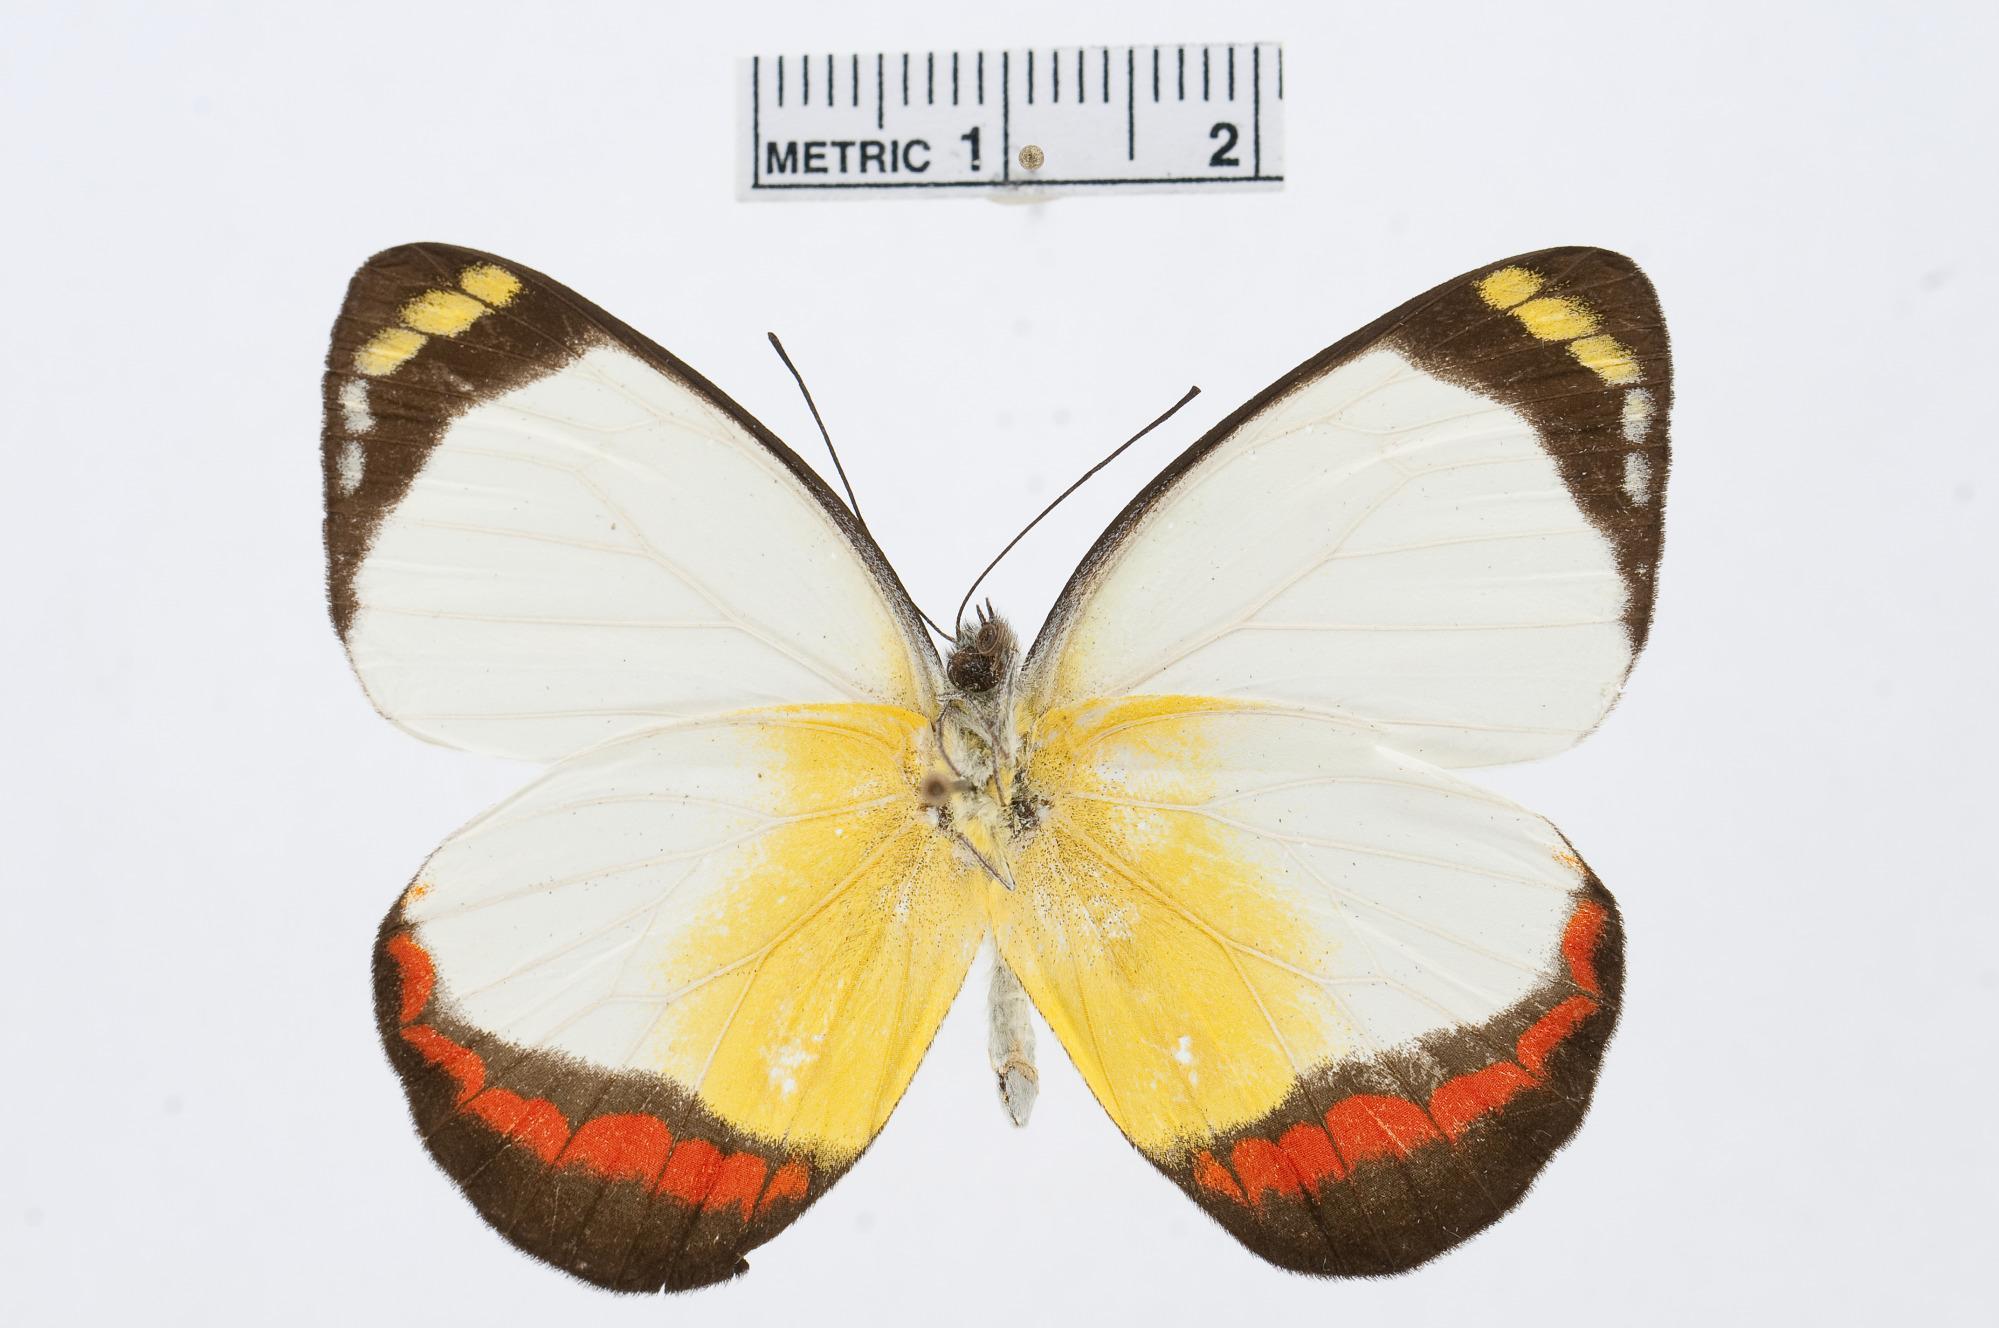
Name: Delias mysis
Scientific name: Delias mysis
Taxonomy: Animalia, Arthropoda, Hexapoda, Insecta, Lepidoptera, Pieridae, Pierinae